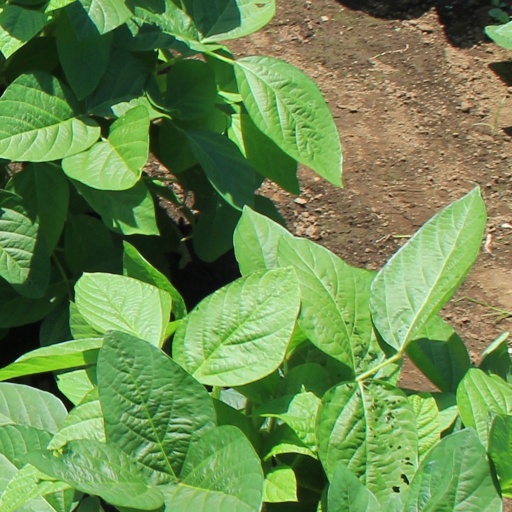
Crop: soybean